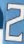
Number: 2